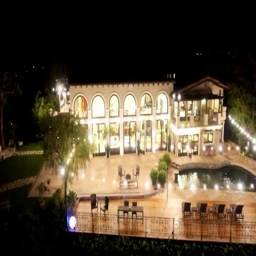
challenge they finally arrived at their new house the house is